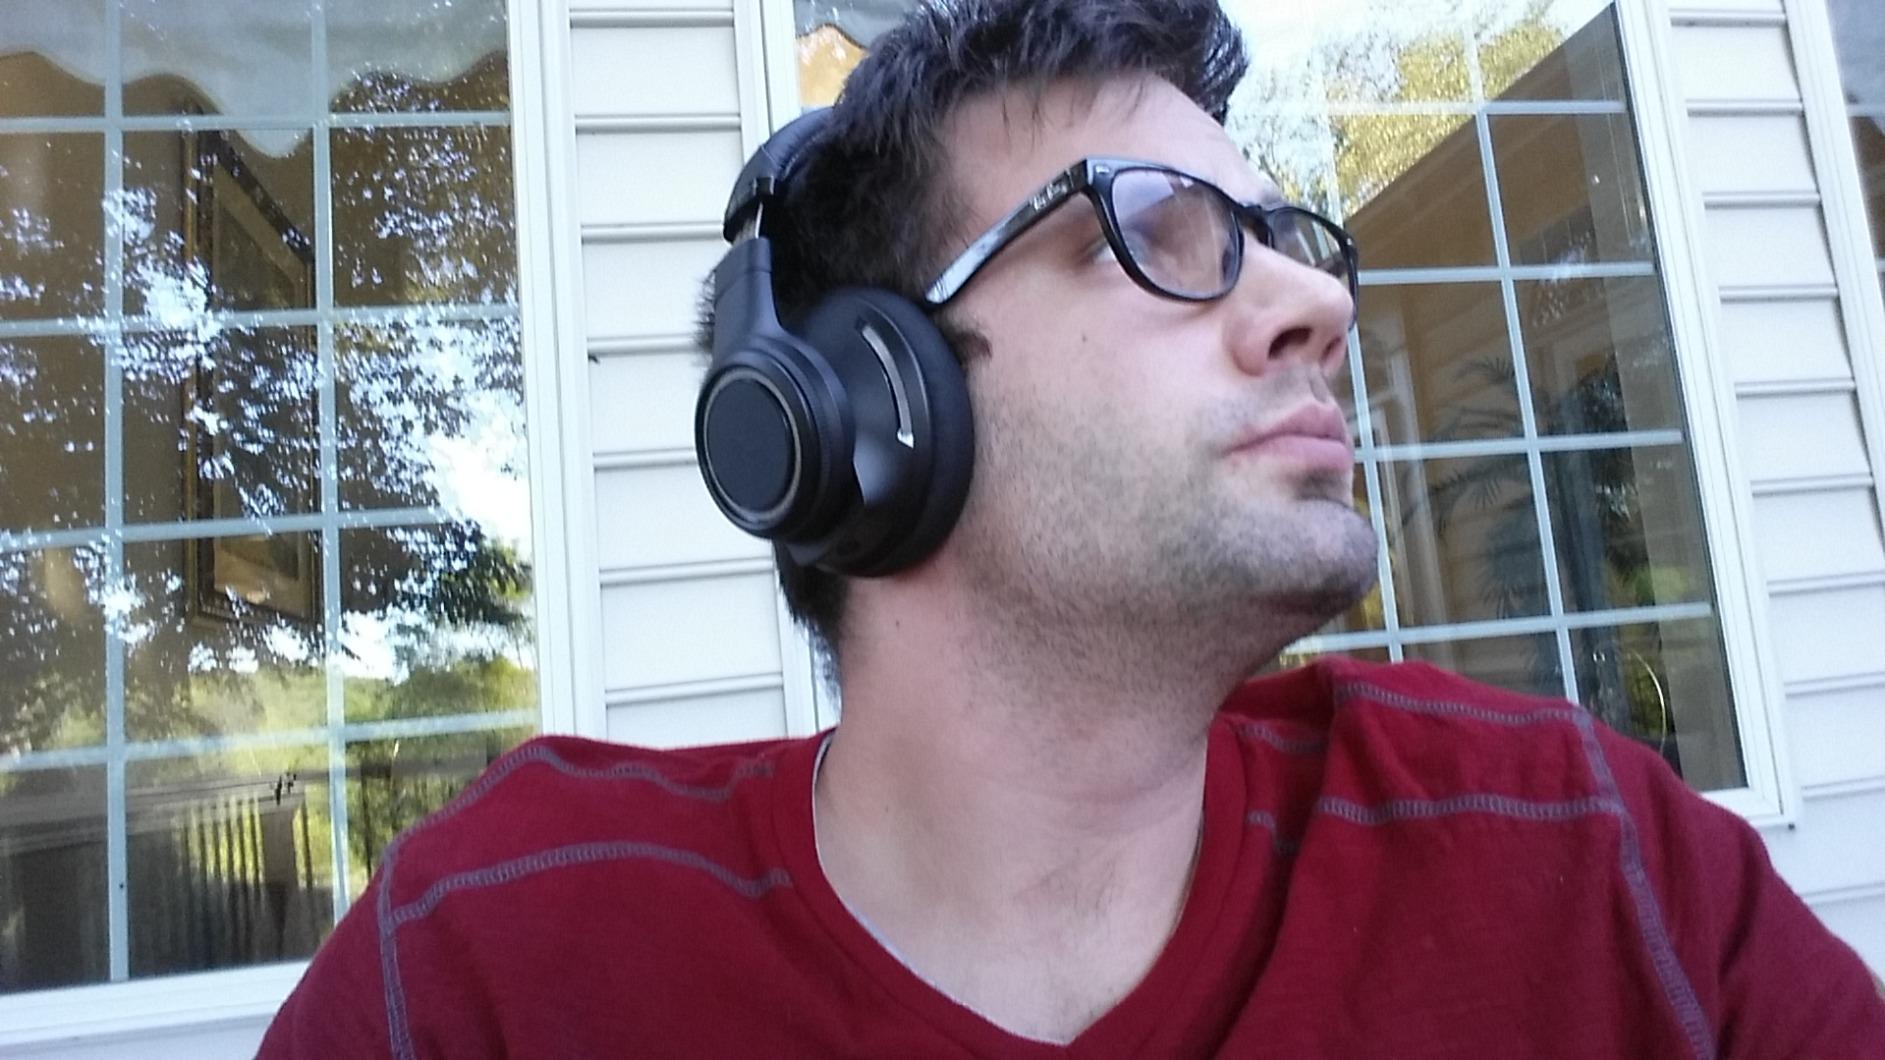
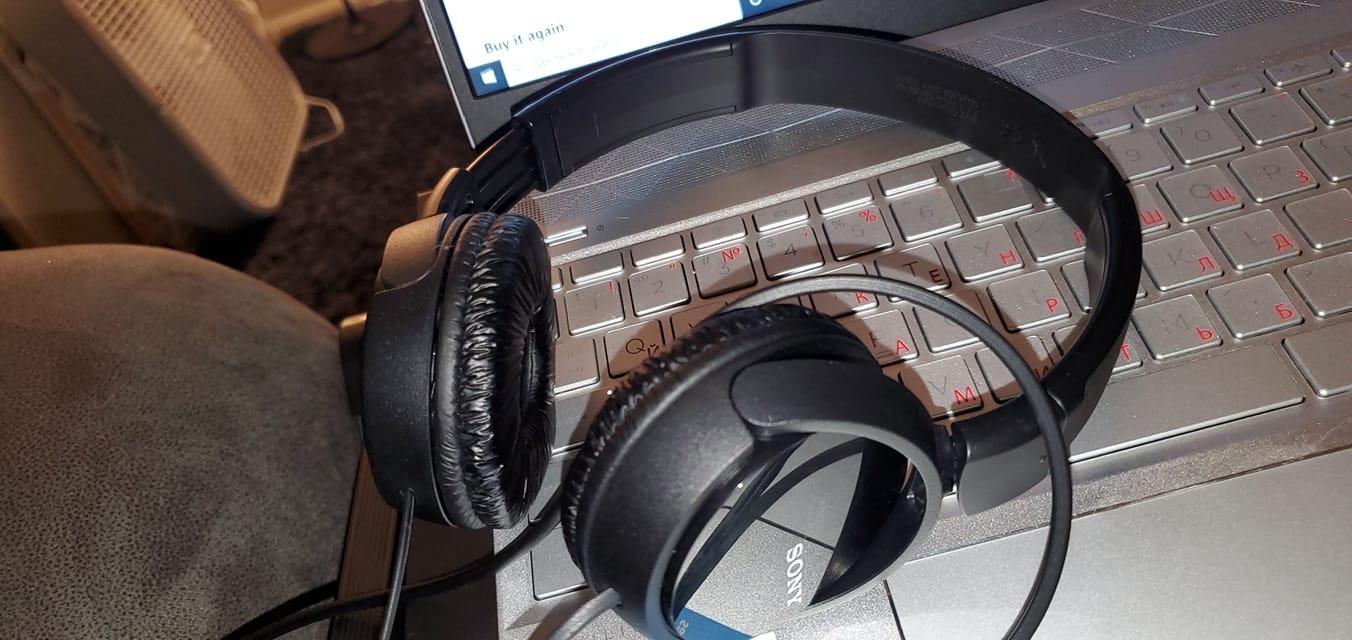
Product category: headphones
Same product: no